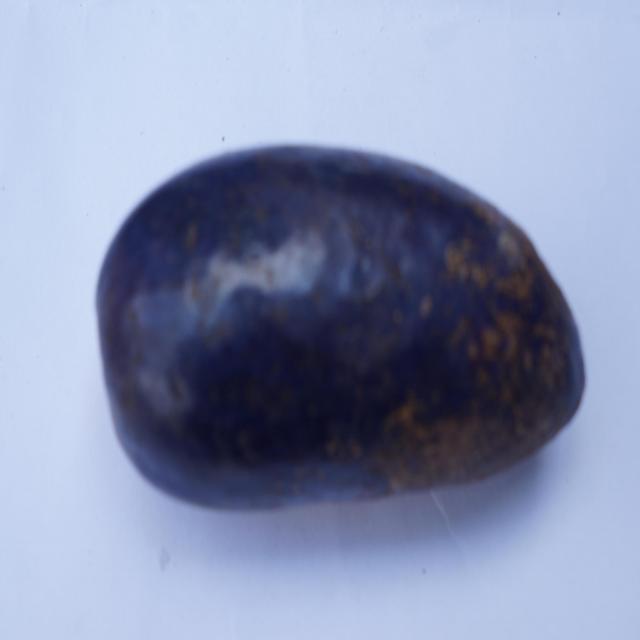
Plum grade: unaffected